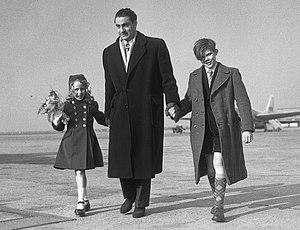
Jeux interdits est un film français de René Clément, écrit par Pierre Bost et Jean Aurenche, sorti en 1952. Le film est tiré d'un roman de François Boyer intitulé Les Jeux inconnus.